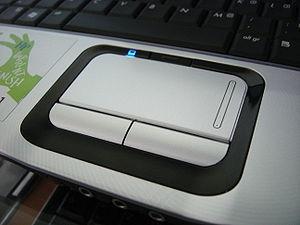
Pavé tactile moderne HP, avec une zone de défilement
Un périphérique informatique est un dispositif connecté à un système de traitement de l'information central et qui ajoute à ce dernier des fonctionnalités.
Le pavé tactile, parfois appelé touchpad ou trackpad, est un dispositif de pointage utilisé principalement sur les ordinateurs portables en remplacement d'une souris. Selon la Smart Computing Encyclopedia, le pavé tactile a été inventé par George E. Gerpheide en 1988. Gerpheide décrit son invention, avec le numéro de brevet 5305017, comme des « méthodes et appareils pour la saisie des données ».